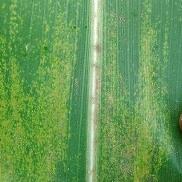
Crop: Maize
Condition: rust-d